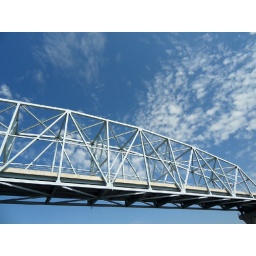
The Mississippi River bridge at Wabasha, Minnesota, as seen from a boat about to pass underneath it.